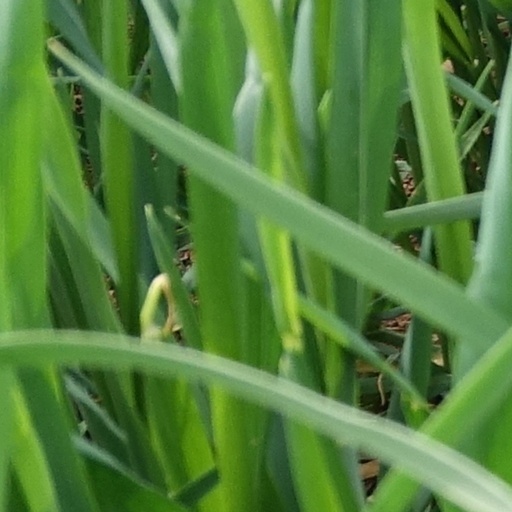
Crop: wheat